Rodrigues night heron

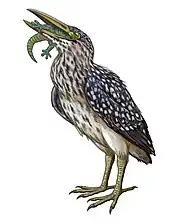
Restoration of a Rodrigues night heron eating a Rodrigues day gecko, based on contemporary accounts, remains, and related species

Little is known about the behaviour of the Rodrigues night heron apart from the two contemporary descriptions, but it was better documented that its Mauritius relative. Leguat's 1708 description reads as follows, referring to these birds as "bitterns":